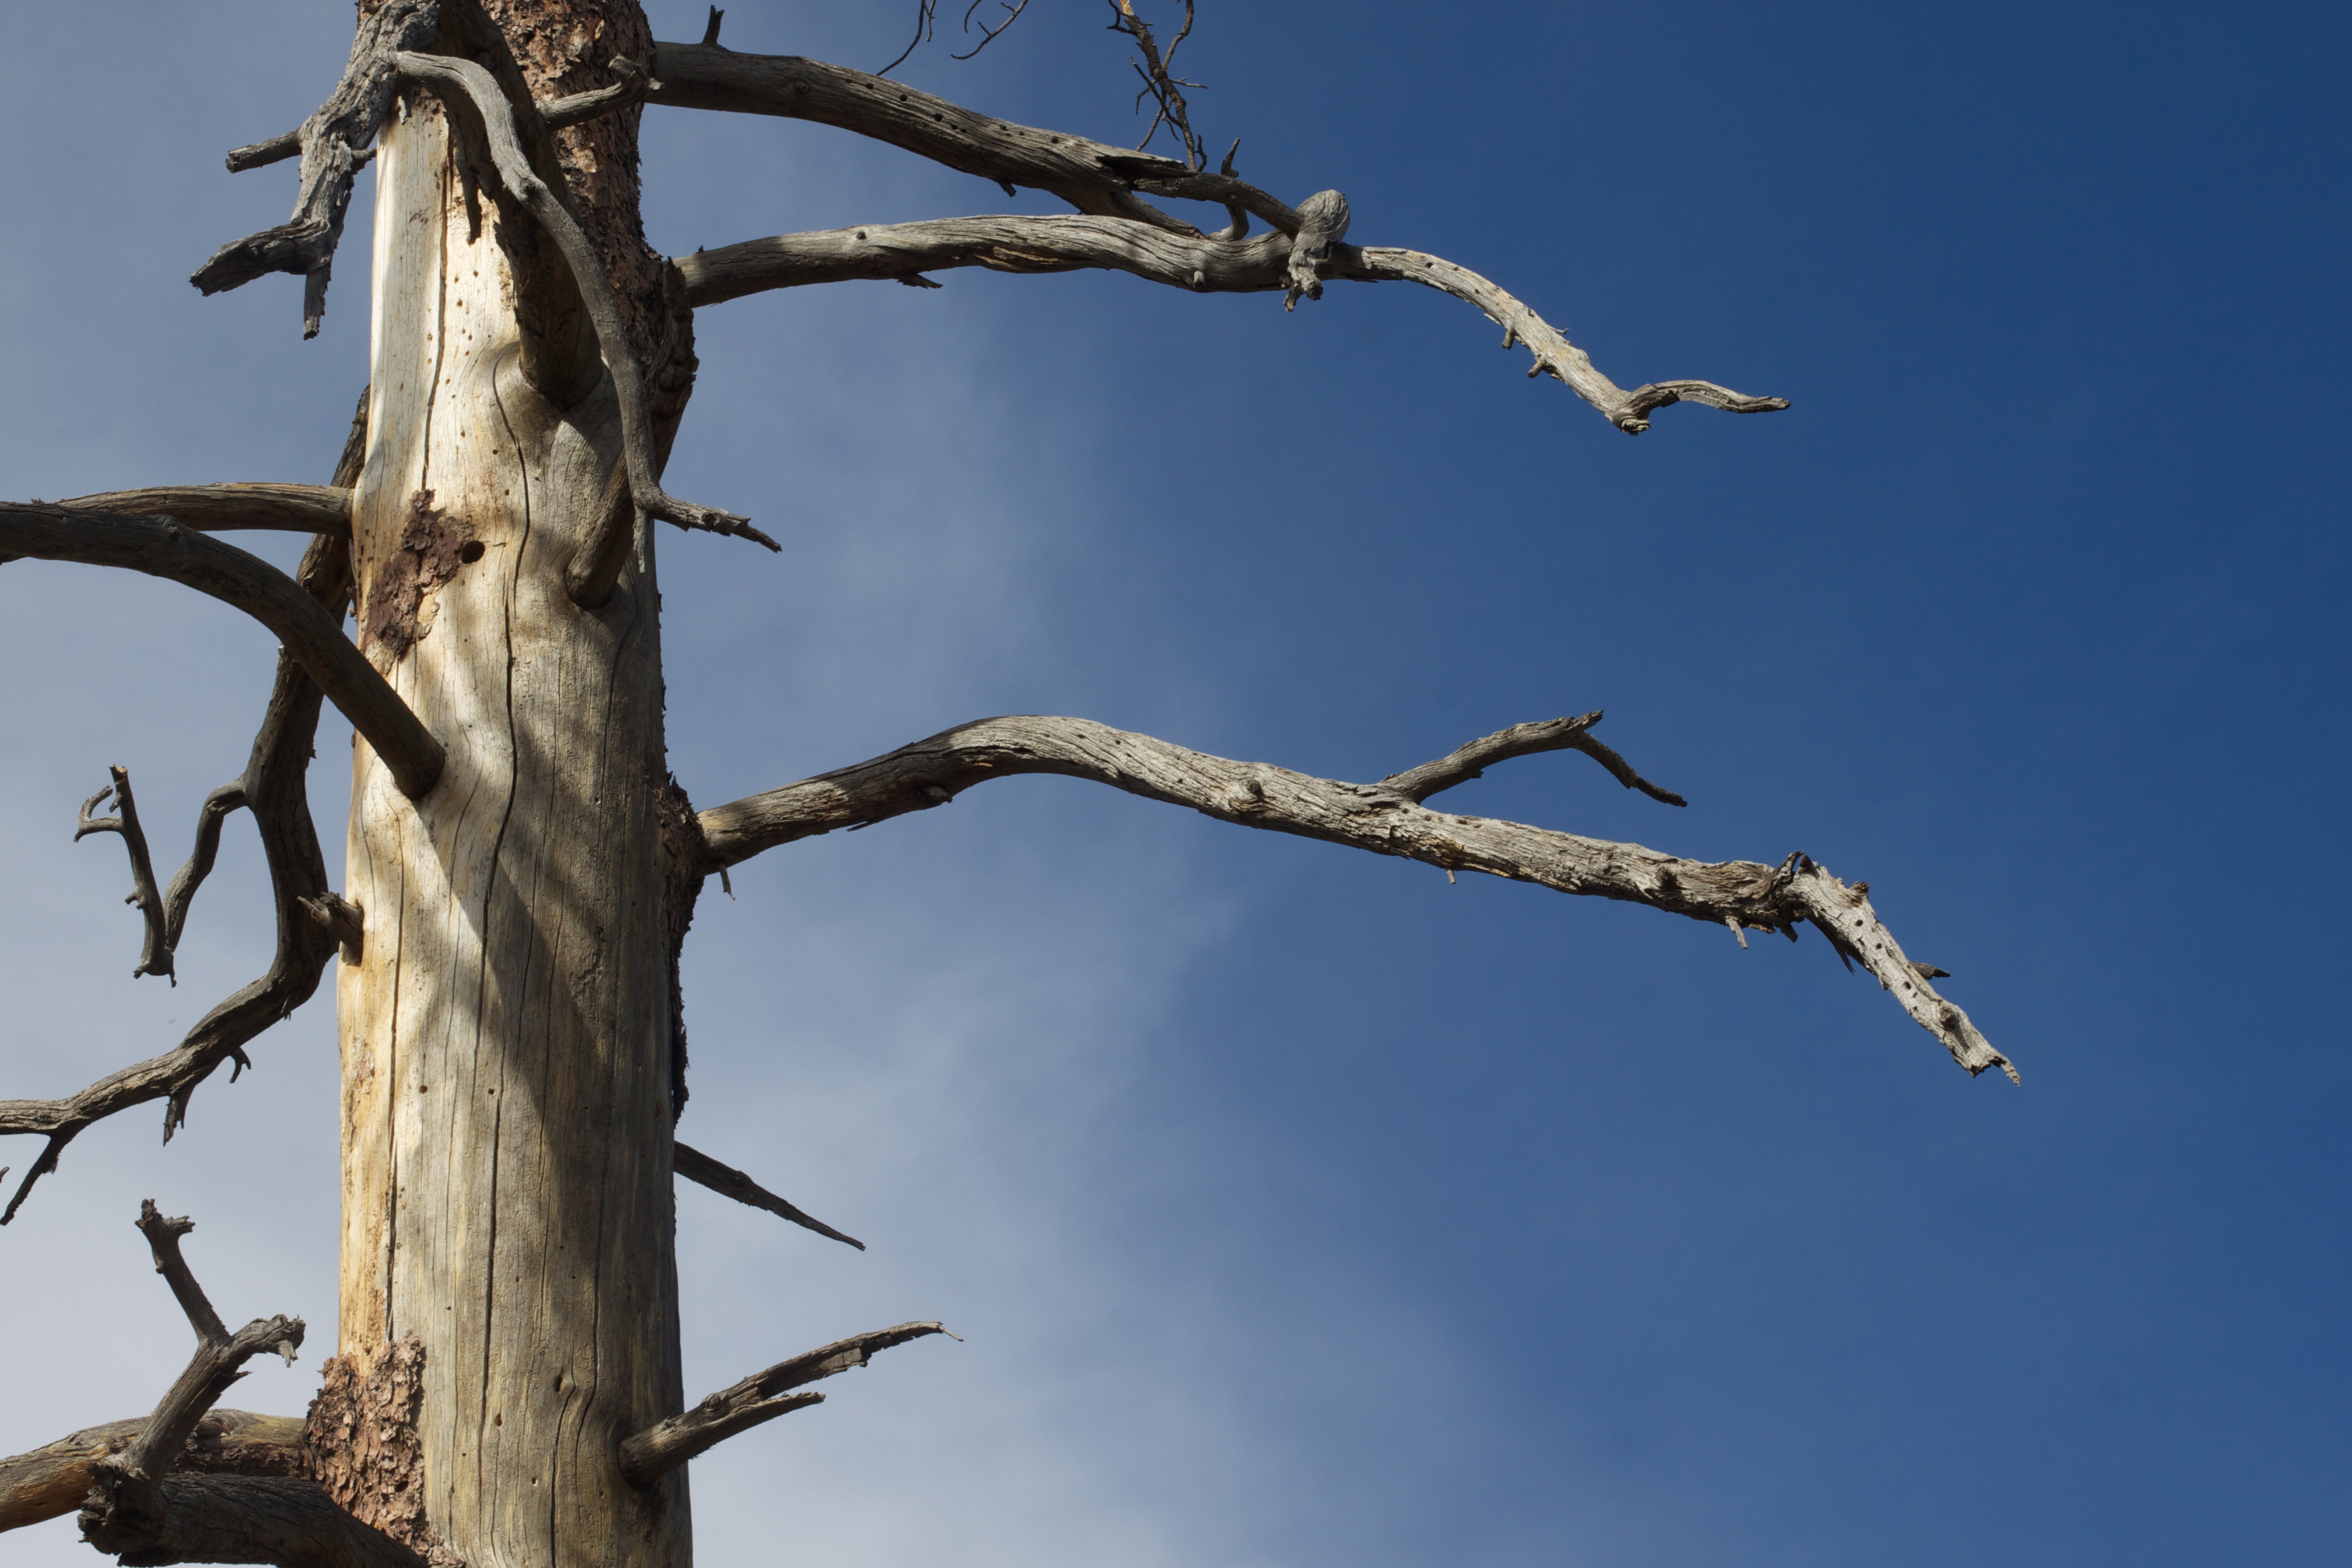
tree, branch, bird, plant, flower, spring, twig, 2010365, plant stem, woody plant